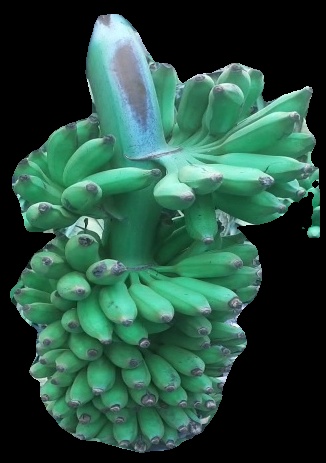
Variety: elakki-bale
Grade: grade1